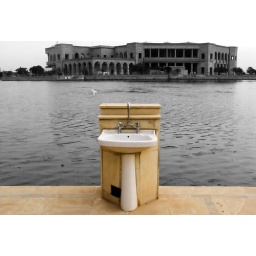
A sink in front of a lake with Al Faw Palace in the background